Assisted migration of forests in North America

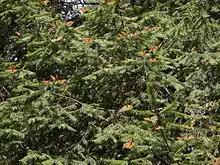
Oyamel fir foliage with monarch butterflies "Danaus plexippus"

University of British Columbia forestry researchers Sierra McLane and Sally Aitken were among the first scientists to engage in long-distance experimental plantings to test how far northward seeds of a tree native to North America could germinate and continue to grow, in advance of expected warming in North America. They selected whitebark pine for their case study, as it is a keystone species that is already a threatened species in western North America. The authors used species distribution modelling to learn that this species will likely be extirpated from most of its current range as temperatures rise over the next half century. The same models indicate that a large area within northwestern British Columbia is already climatically suitable for the species under current conditions and will remain so throughout the 21st century.